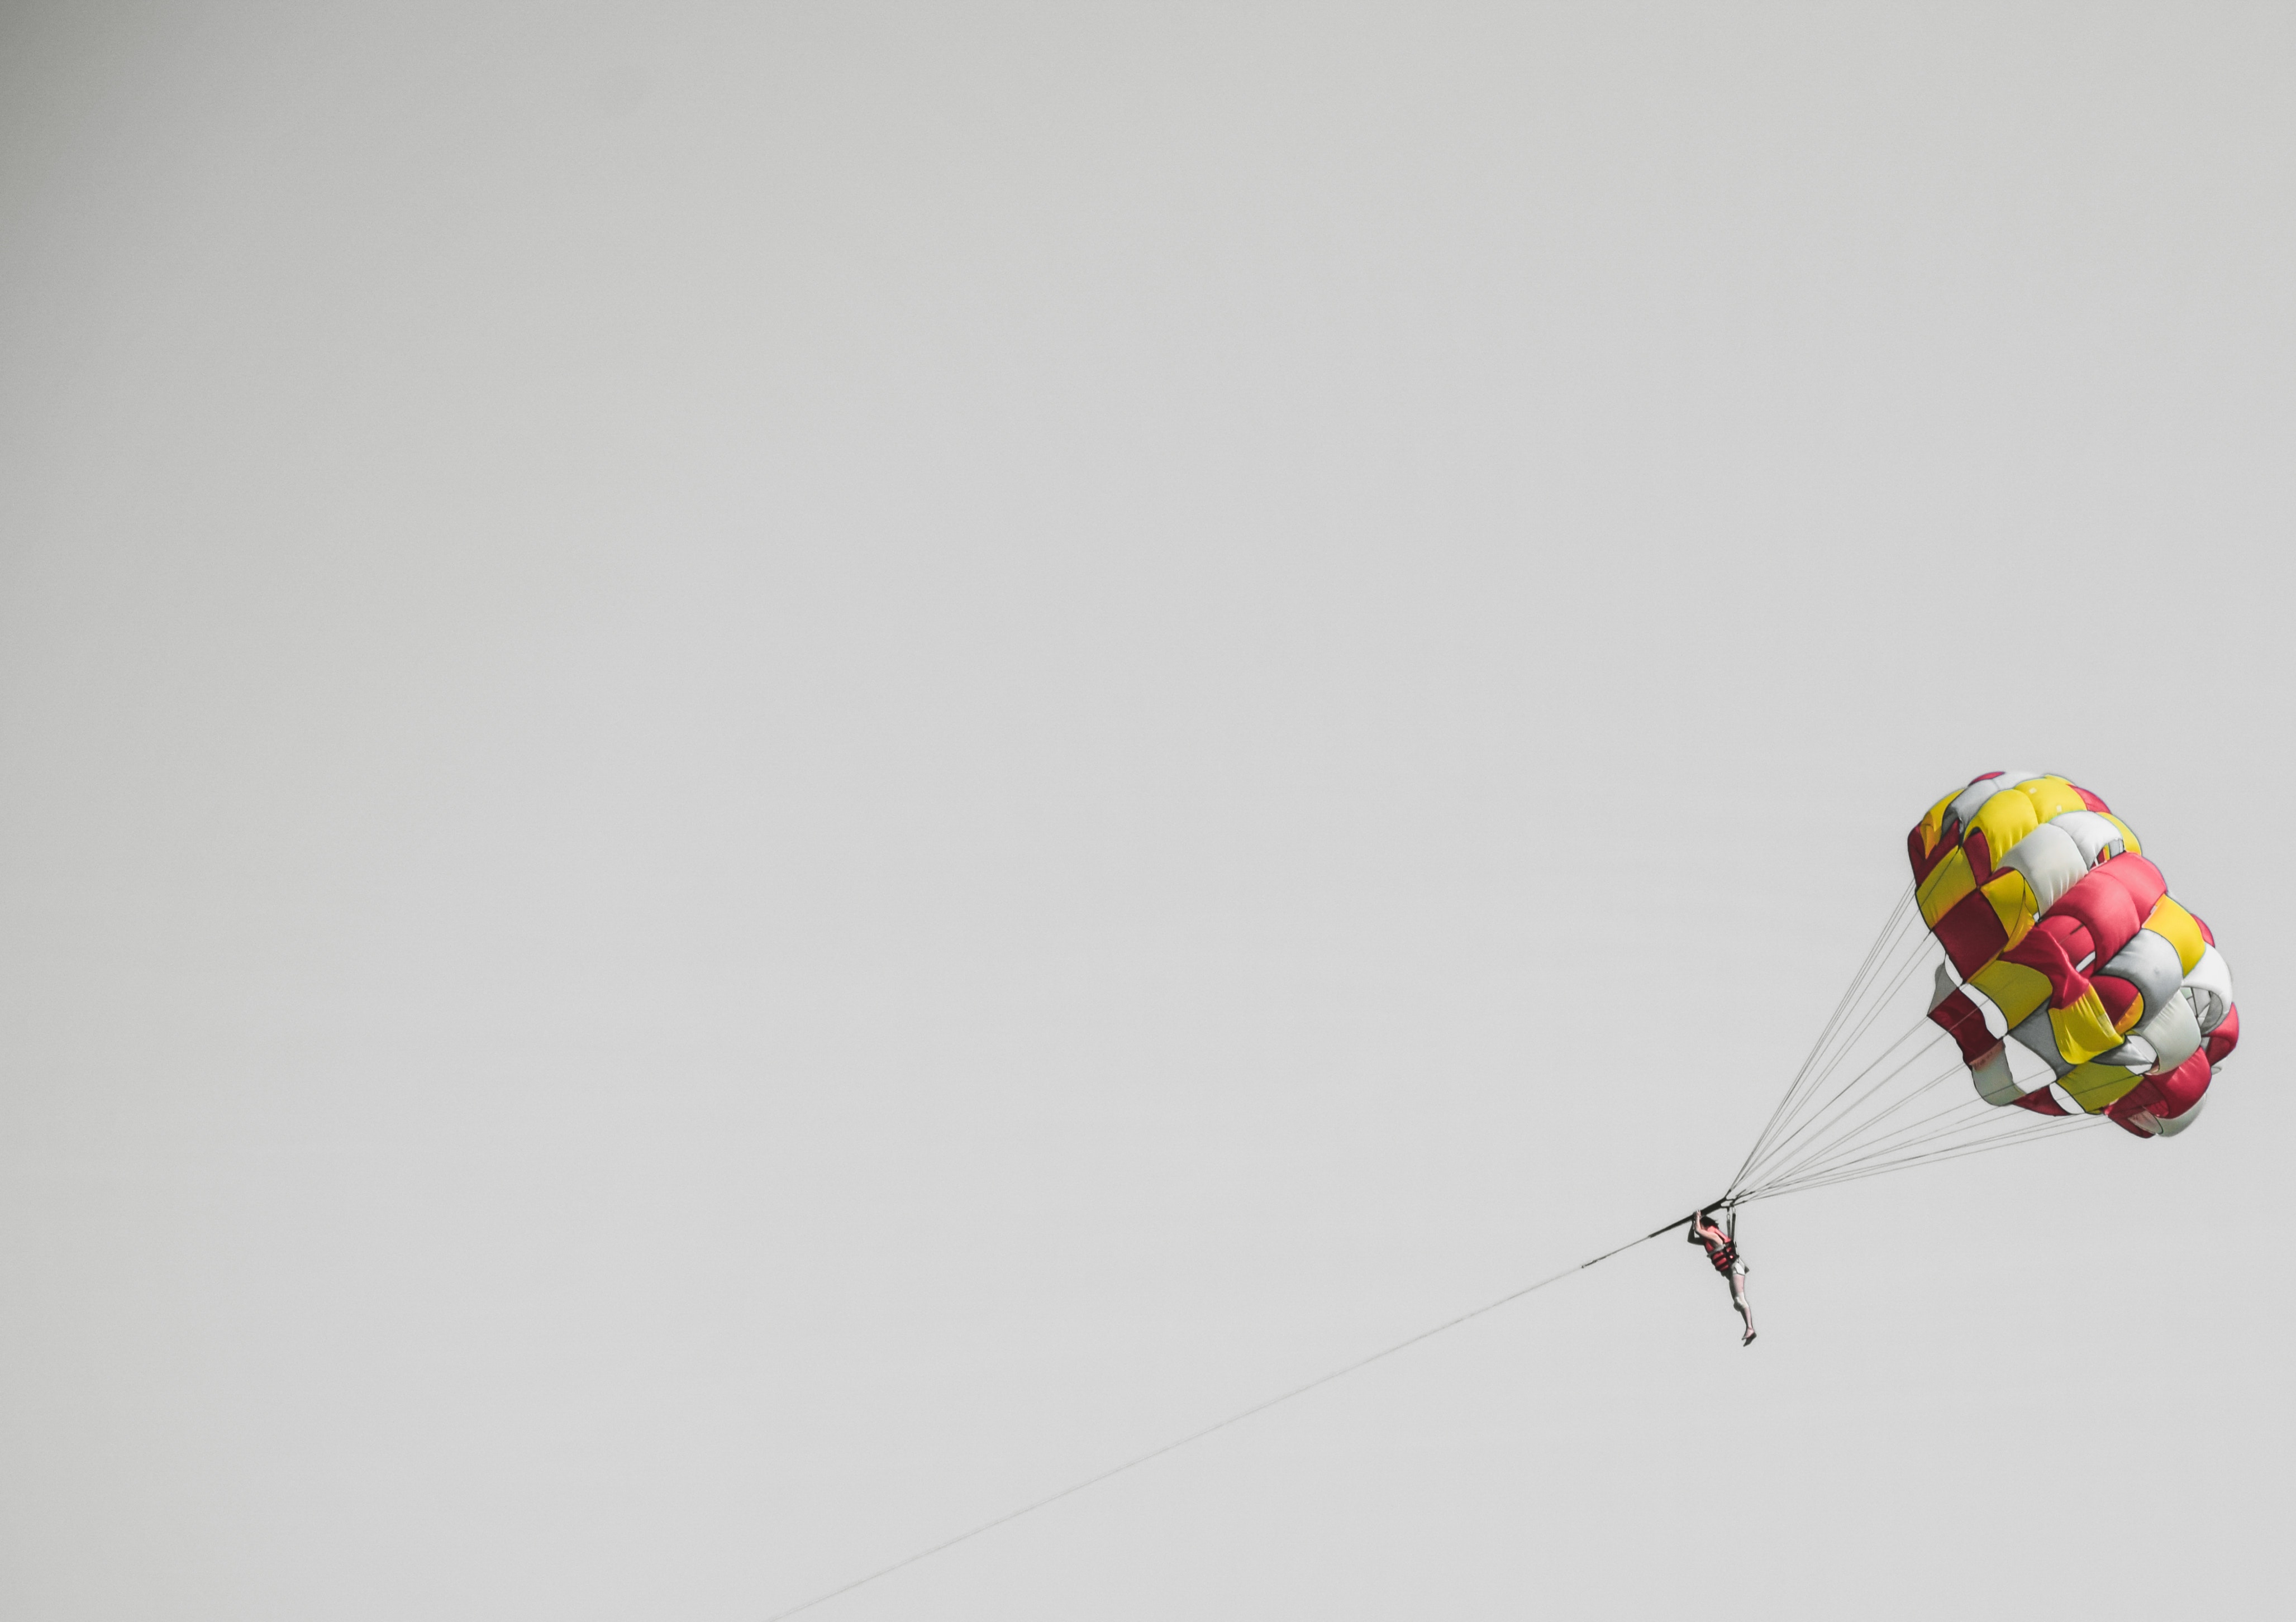
sky, line, extreme sport, parachute, parasailing, product design, windsports, kite sports